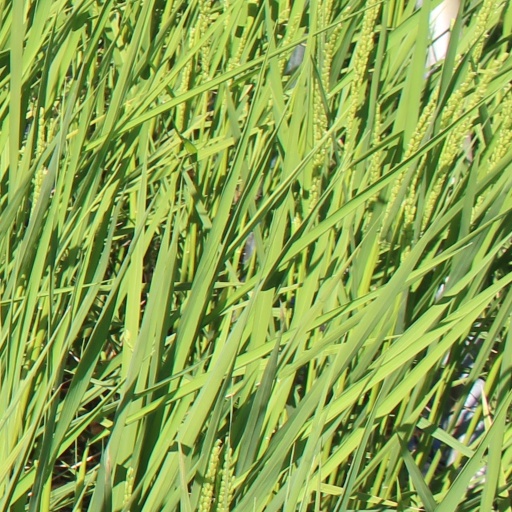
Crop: rice